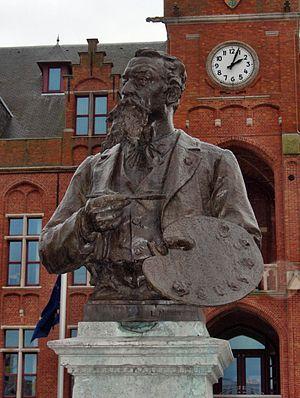
Alfred Jacques Verwée est un peintre belge né à Saint-Josse-ten-Noode le 23 avril 1838 et décédé à Schaerbeek le 14 septembre 1895.
Léon Mignon, né le 9 avril 1847 à Liège et mort le 30 septembre 1898 à Schaerbeek, est un sculpteur belge.